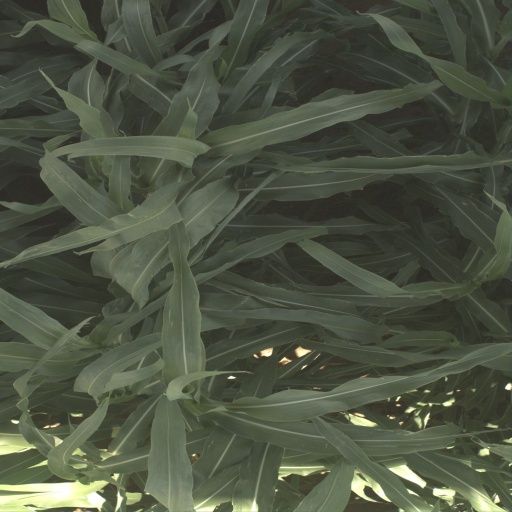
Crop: sorghum